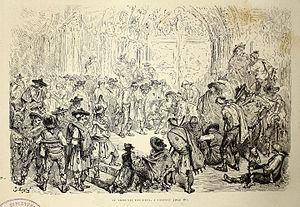
Le Tribunal des eaux de Valence ou Tribunal des eaux de la plaine de Valence est un tribunal coutumier, à savoir que ses règles et son autorité sont données par la tradition et la coutume. Il est chargé de résoudre les conflits d'irrigation dans la plaine de Valence dans la Communauté valencienne en Espagne.